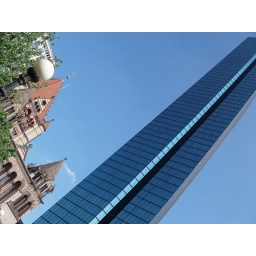
Oldest church in Boston (Trinity) and tallest tower (John Hancock building)